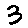
Label: 3